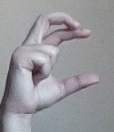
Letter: thal